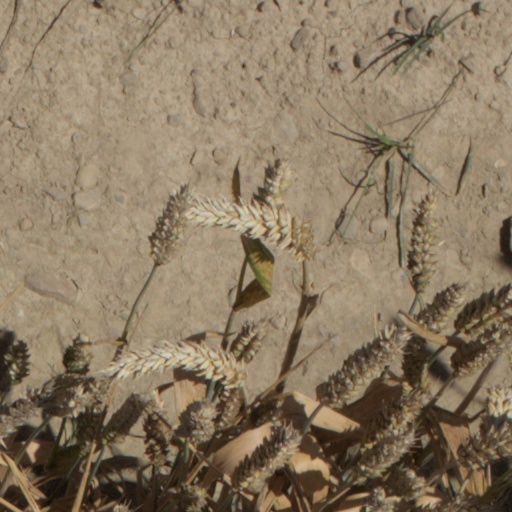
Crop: wheat